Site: brandenburg
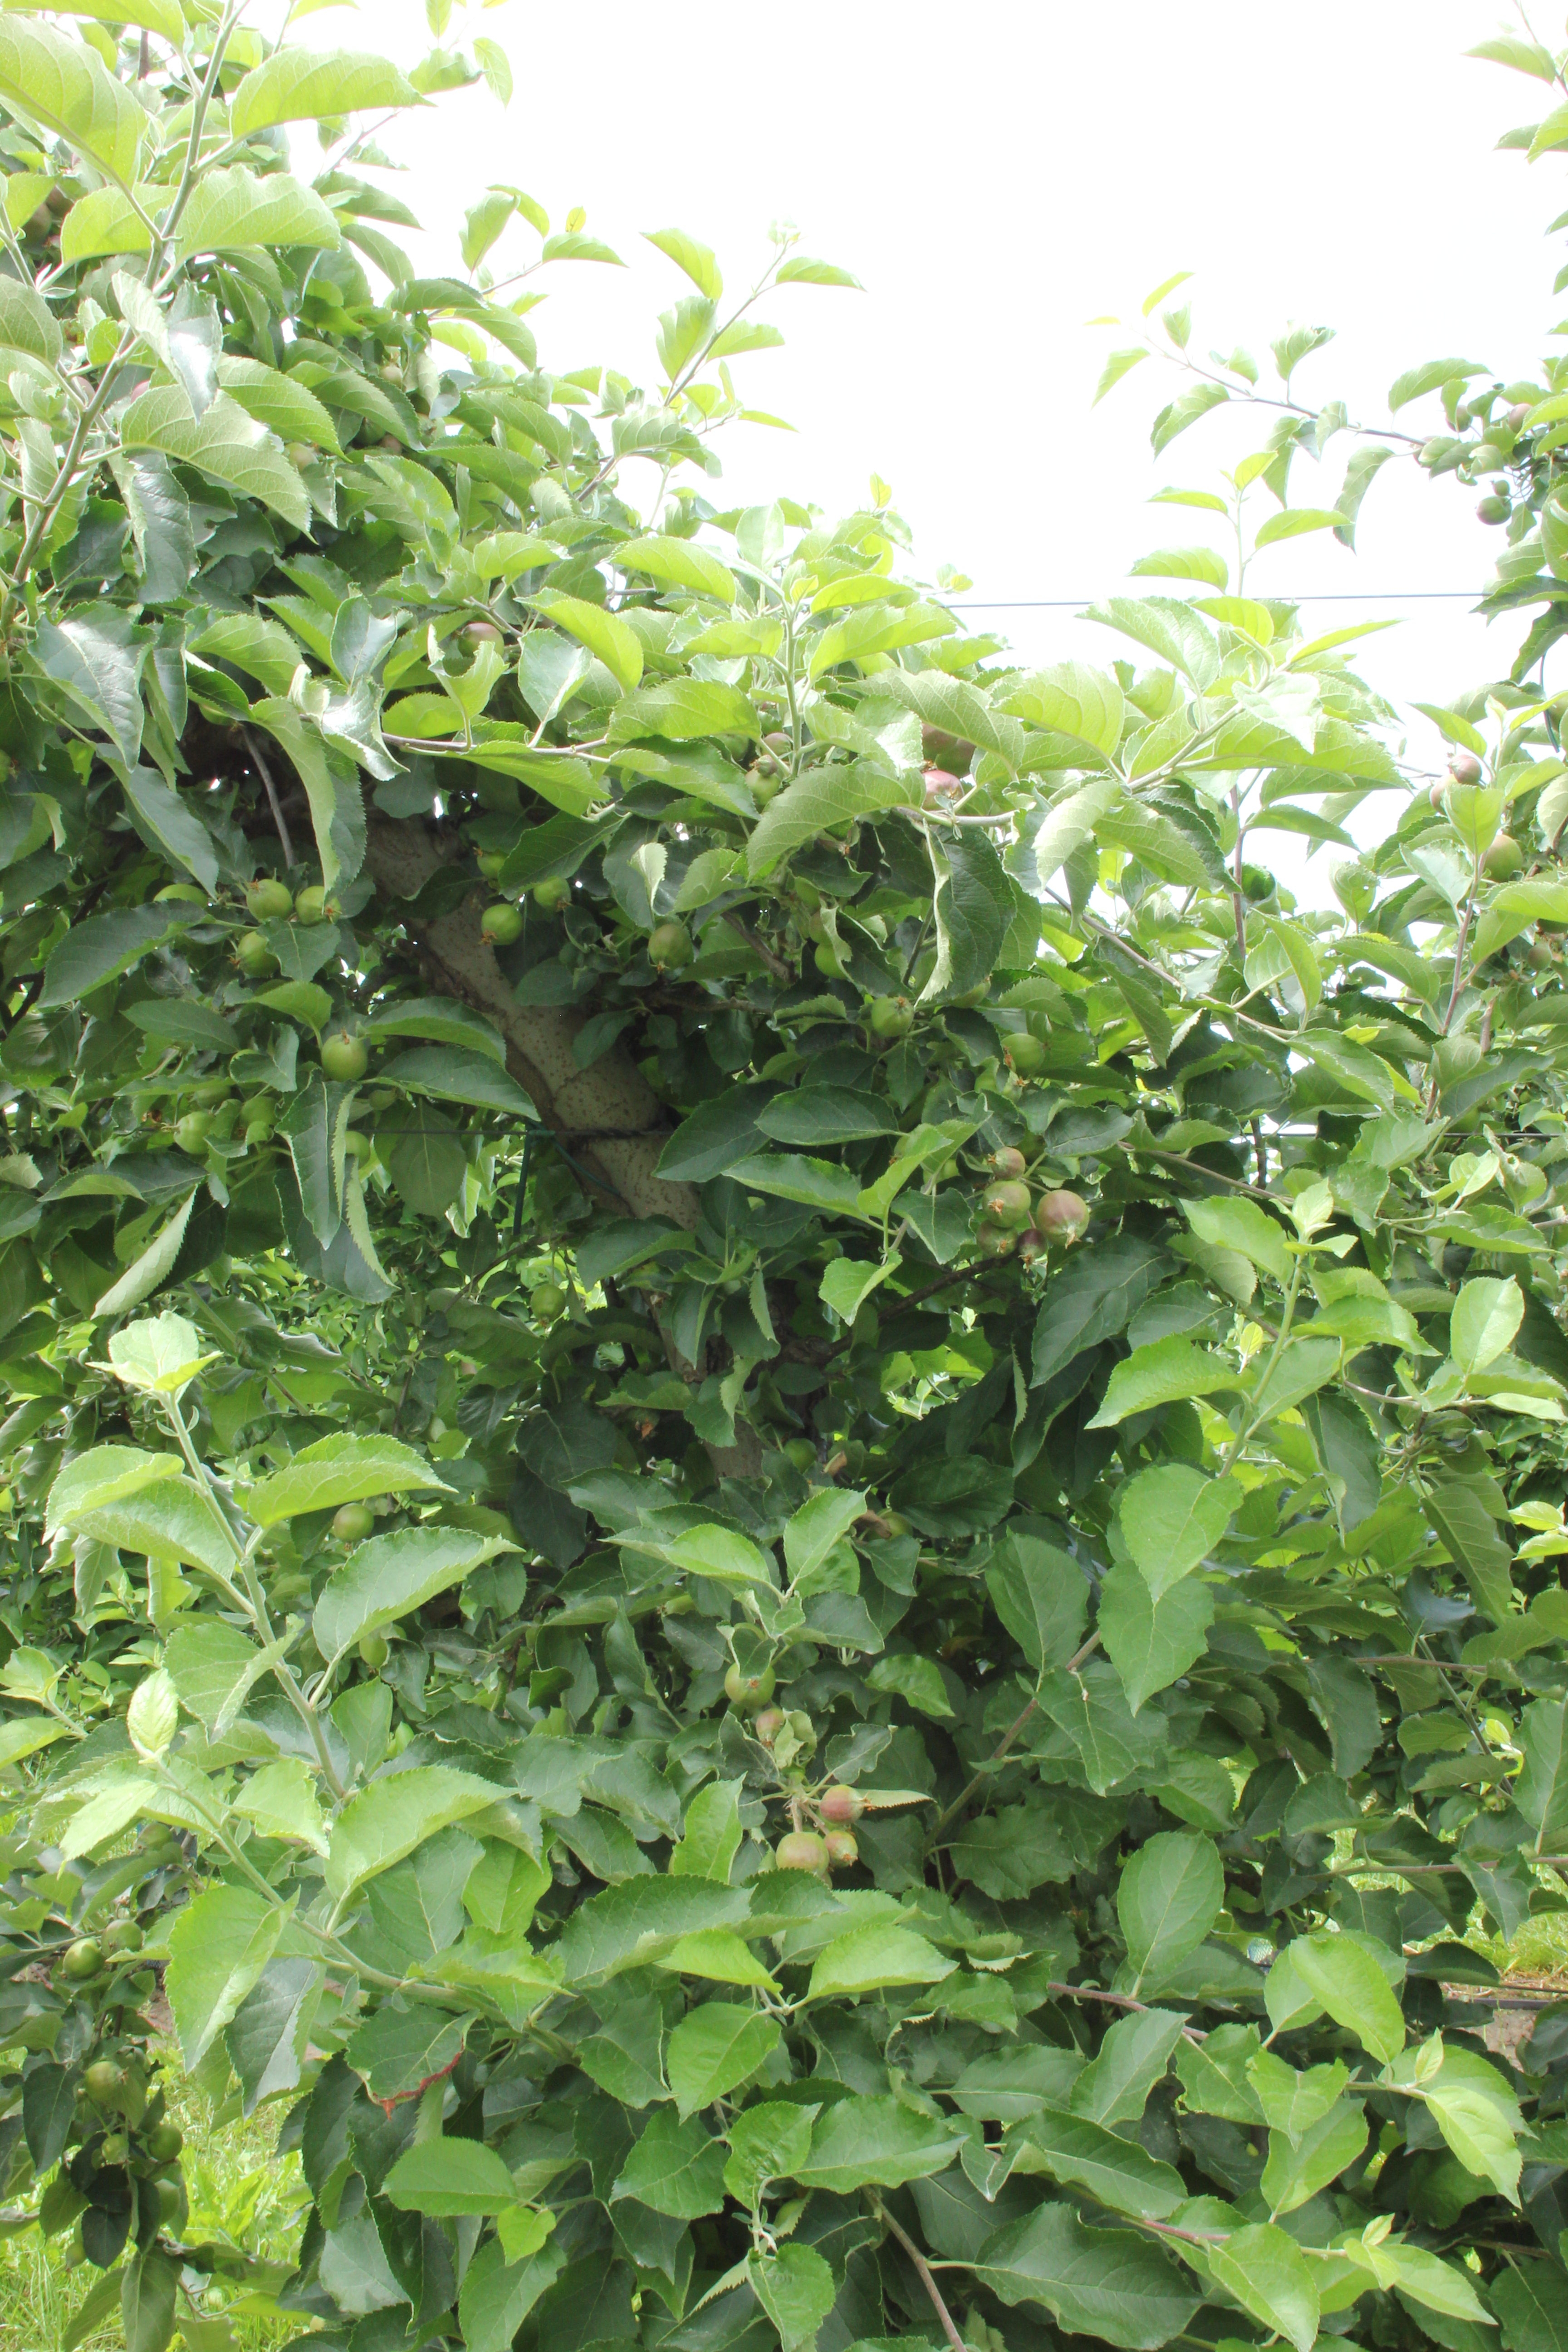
Growth stage (BBCH 73): Development of fruit